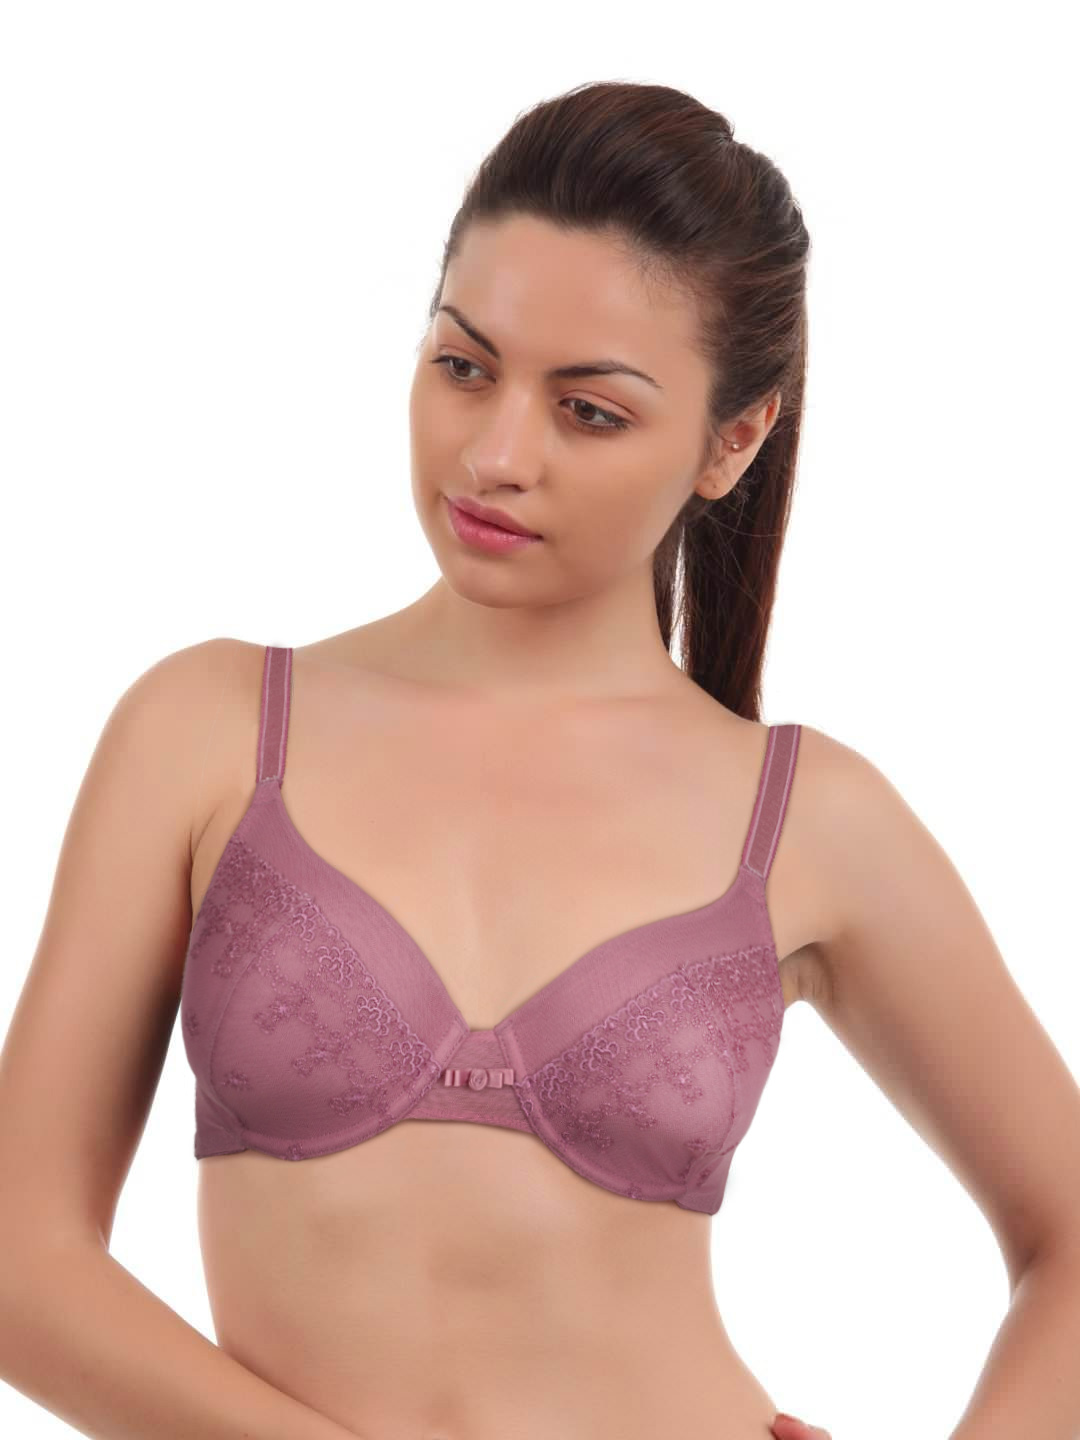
Amante Purple Full-Coverage Bra BGTC01
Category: Apparel / Innerwear / Bra
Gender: Women
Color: Purple
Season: Winter 2015
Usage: Casual